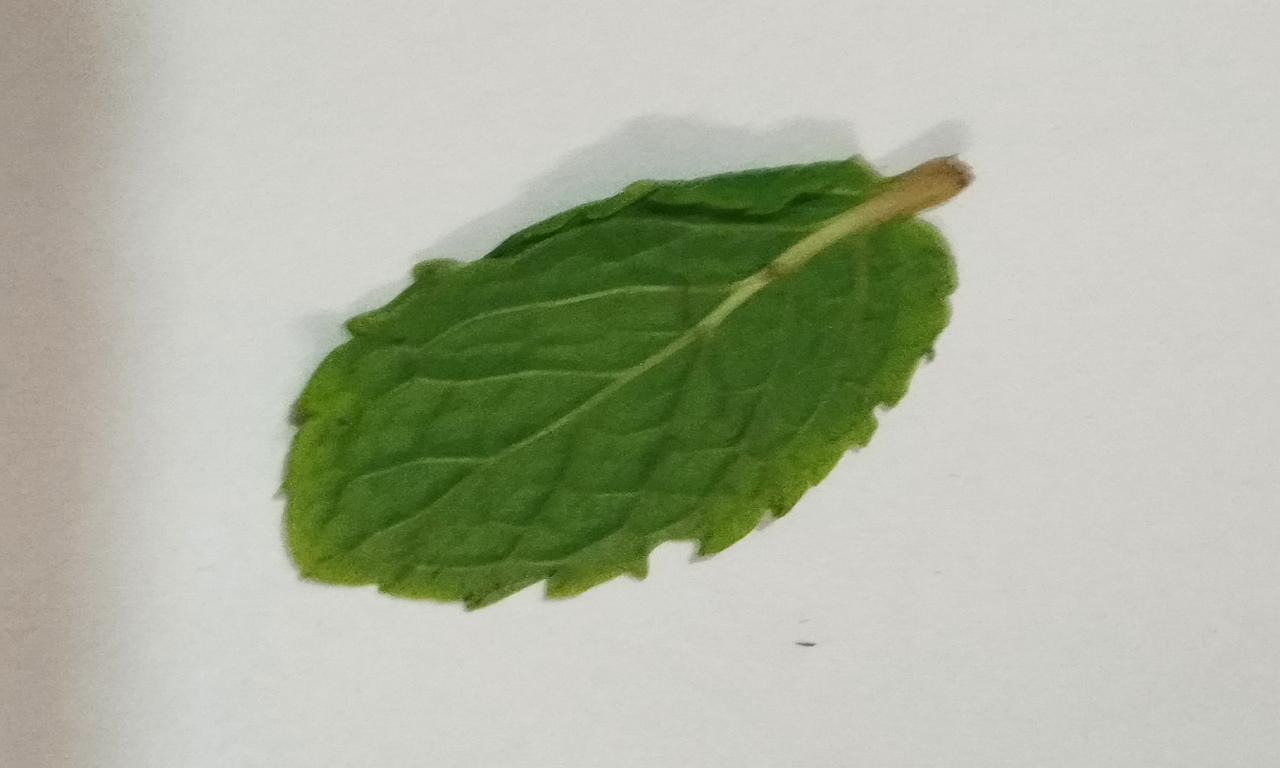
Label: Fresh